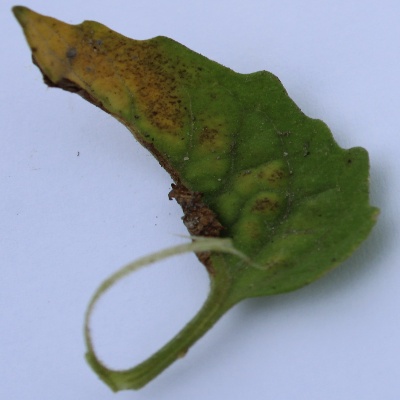
Crop: Tomato
Condition: septoria leaf spot